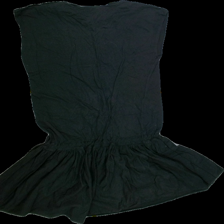
View: back
Type: Dress
Category: Ladies
Brand: Not Applicable
Colors: Black
Material: 100%cotton
Pattern: Plain
Cut: Regular, C-collar
Size: 40
Season: All
Trend: No trend
Stains: Yes
Price range: <50
Recommended usage: Export